Jason Klein

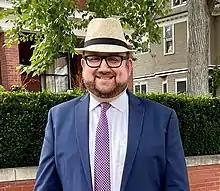

Rabbi Jason Klein is the Senior Rabbi of Congregation Beit Simchat Torah.